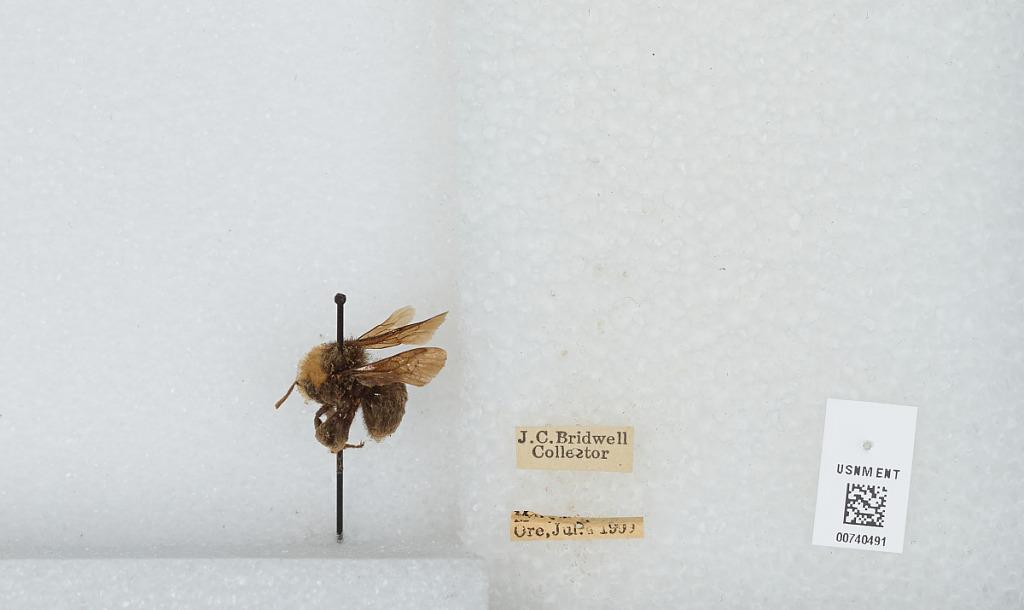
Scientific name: Bombus (Pyrobombus) vosnesenskii Radoszkowski
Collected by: J. Bridwell
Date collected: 1909-7-9
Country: United States
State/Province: Oregon